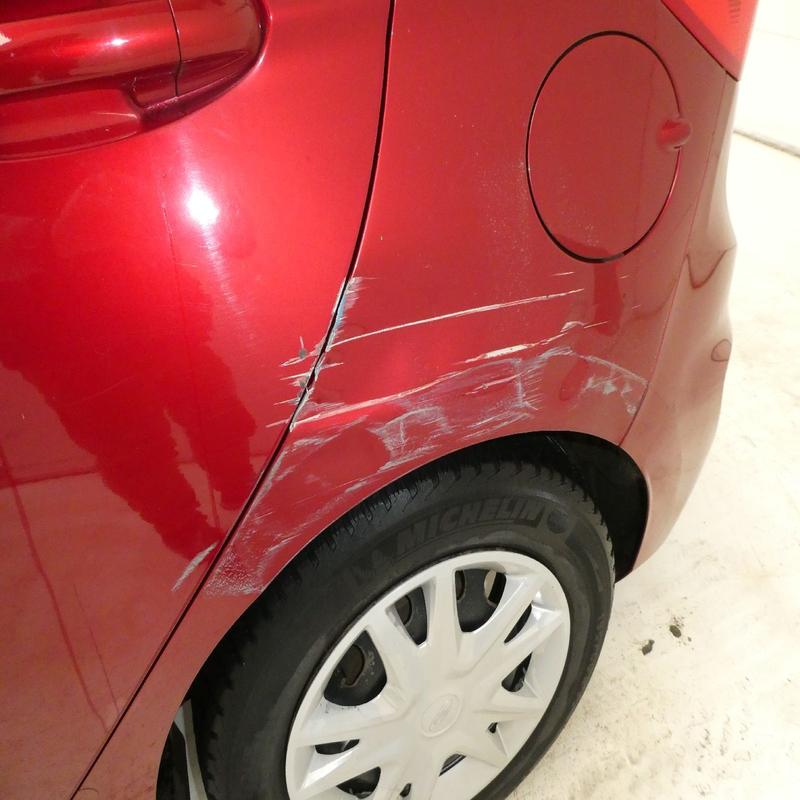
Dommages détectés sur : aile arrière gauche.
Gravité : mineur